Orange Grove Plantation House (Terrebonne Parish, Louisiana)

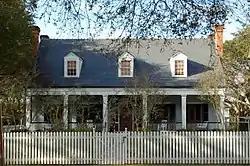

The Orange Grove Plantation House is a historic house on a former plantation in Terrebonne Parish, about eight miles away from Houma, Louisiana. It was built in 1850 for John C. Beatty, a sugar planter who owned slaves. The plantation spanned 2,470 acres of land when it was sold at auction shortly after Beatty's death in 1857. Beatty's slaves were sold with the property.